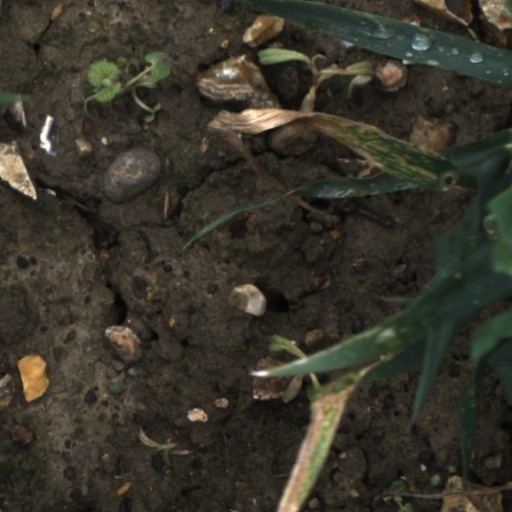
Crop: wheat